Beit Sahour

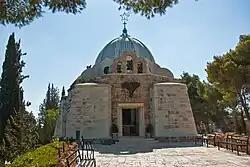
Catholic Shepherds' Field Chapel

Kenisat er-Ruwat is the name of the site where, according to tradition, St. Helena built a convent, which is today known as the shepherd's cave. The Franciscans acquired a shrine there in 1347.